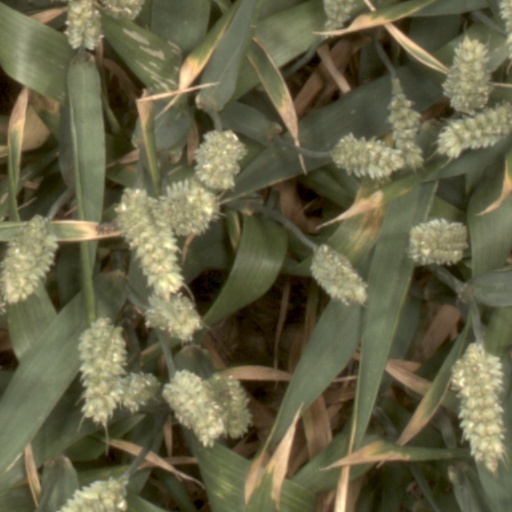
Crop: wheat